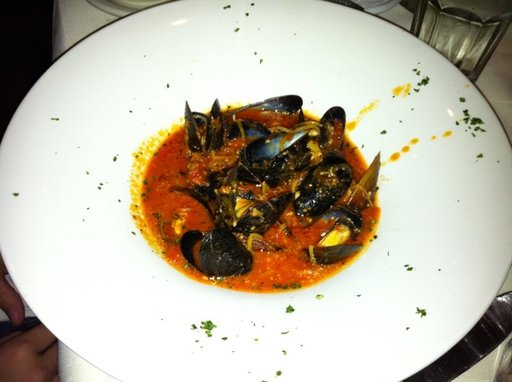
Label: mussels